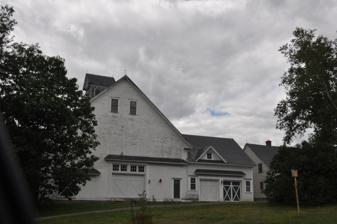
Building: Hathaway Barn
Country: United States of America
Year built: 1880
United States historic place Hathaway Barn U.S. National Register of Historic Places Show map of Maine Show map of the United States Location 135 Nortons Corner Rd., Willimantic, Maine Coordinates 45°17′37″N 69°25′24″W / 45.29361°N 69.42333°W / 45.29361; -69.42333 Area less than one acre Built 1880 ( 1880 ) Architectural style Greek Revival, Italianate NRHP reference No. 03000288 Added to NRHP April 22, 2003 The Hathaway Barn is a historic barn at 135 Nortons Corner Road in Willimantic, Maine , a rural community in southern Piscataquis County .  Built c. 1880 by Jabez Hathaway, this large barn was an optimistic expression of the future prospects of the dairy industry in the area, which were ultimately not borne out.  The barn is part of a farmstead complex whose other elements have not maintained historical integrity; it was listed on the National Register of Historic Places in 2003. Description and history The Hathaway Barn is a bank barn , set on the west side of Nortons Corner Road, as part of a farmstead located just north of Hathaway Brook.  The main house, a typical rural New England connected farmhouse, was built c. 1857 by Jabez Hathaway, who established a 140-acre (57 ha) farm.  The farmhouse, along with its ell and small barn, has been significantly modified, including conversion into two apartments, and no longer has historical integrity.  The large barn is estimated, based on construction techniques and materials, to date to about 1880, and was apparently built by Hathaway in anticipation of increased demand for dairy products, occasioned by a boom demand for cheese and butter in Maine markets in the 1870s.  The barn is similar in plan to one built at the University of Maine at Orono in 1873 (no longer extant), and was apparently promoted by the state as an ideal dairy barn. The barn is an 80 by 55 feet (24 m × 17 m) timber frame structure, set on a high granite foundation, and faces roughly northeast.  A retaining wall on the east side further supports the barn as the ground drops away to the south, providing ground-level access to the basement.  The building is at the northwest to a carriage barn, whose gable runs perpendicular to that of the barn, and with their facades roughly flush.  This extended facade has three sliding barn door entrances and one personnel entry.  At the rear there is a hinged door providing access to the basement; a ramp that once provided access to the main floor has been removed.  The gabled roof is metal, topped by a square gable-roofed cupola.  The building is framed with large timbers fastened by pegs, and smaller structural elements are fastened with wire nails, a clue to the building's construction date.  The framing method is also similar to local innovations in the 1880 construction of a mill complex to provide larger open spaces inside the structure. See also National Register of Historic Places listings in Piscataquis County, Maine References